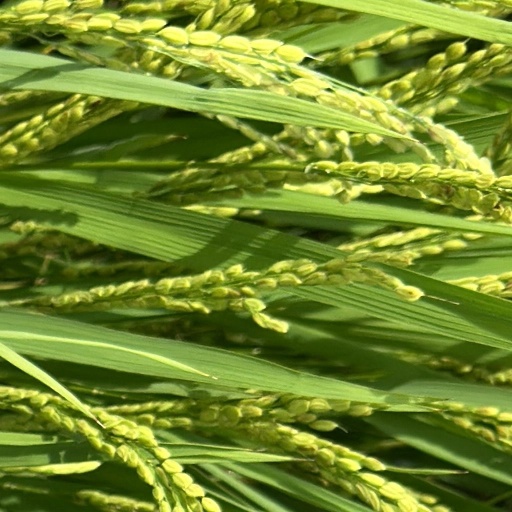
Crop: rice